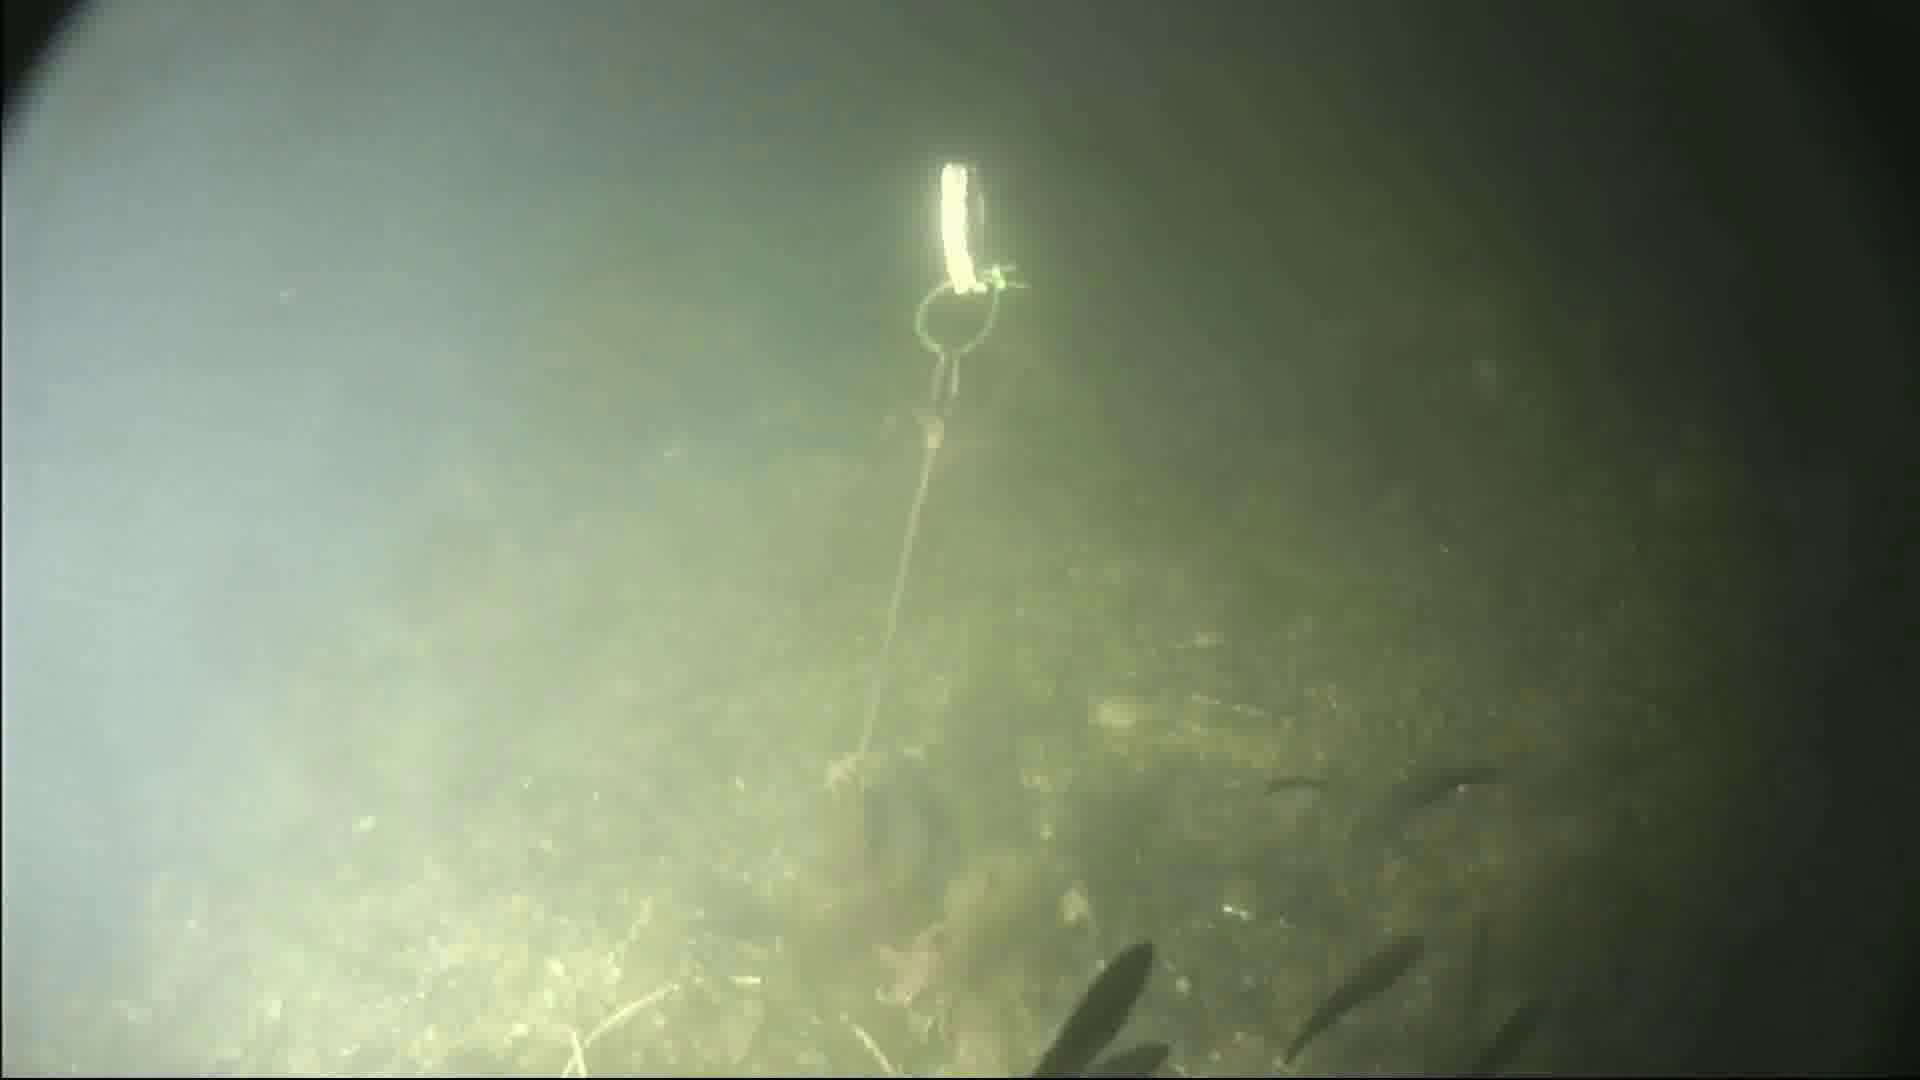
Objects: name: starfish
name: small_fish